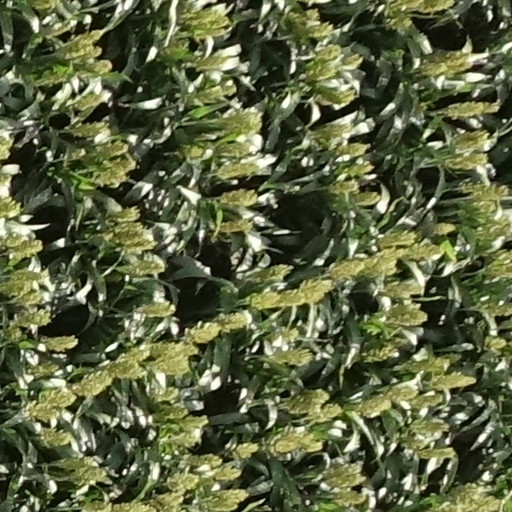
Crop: sorghum